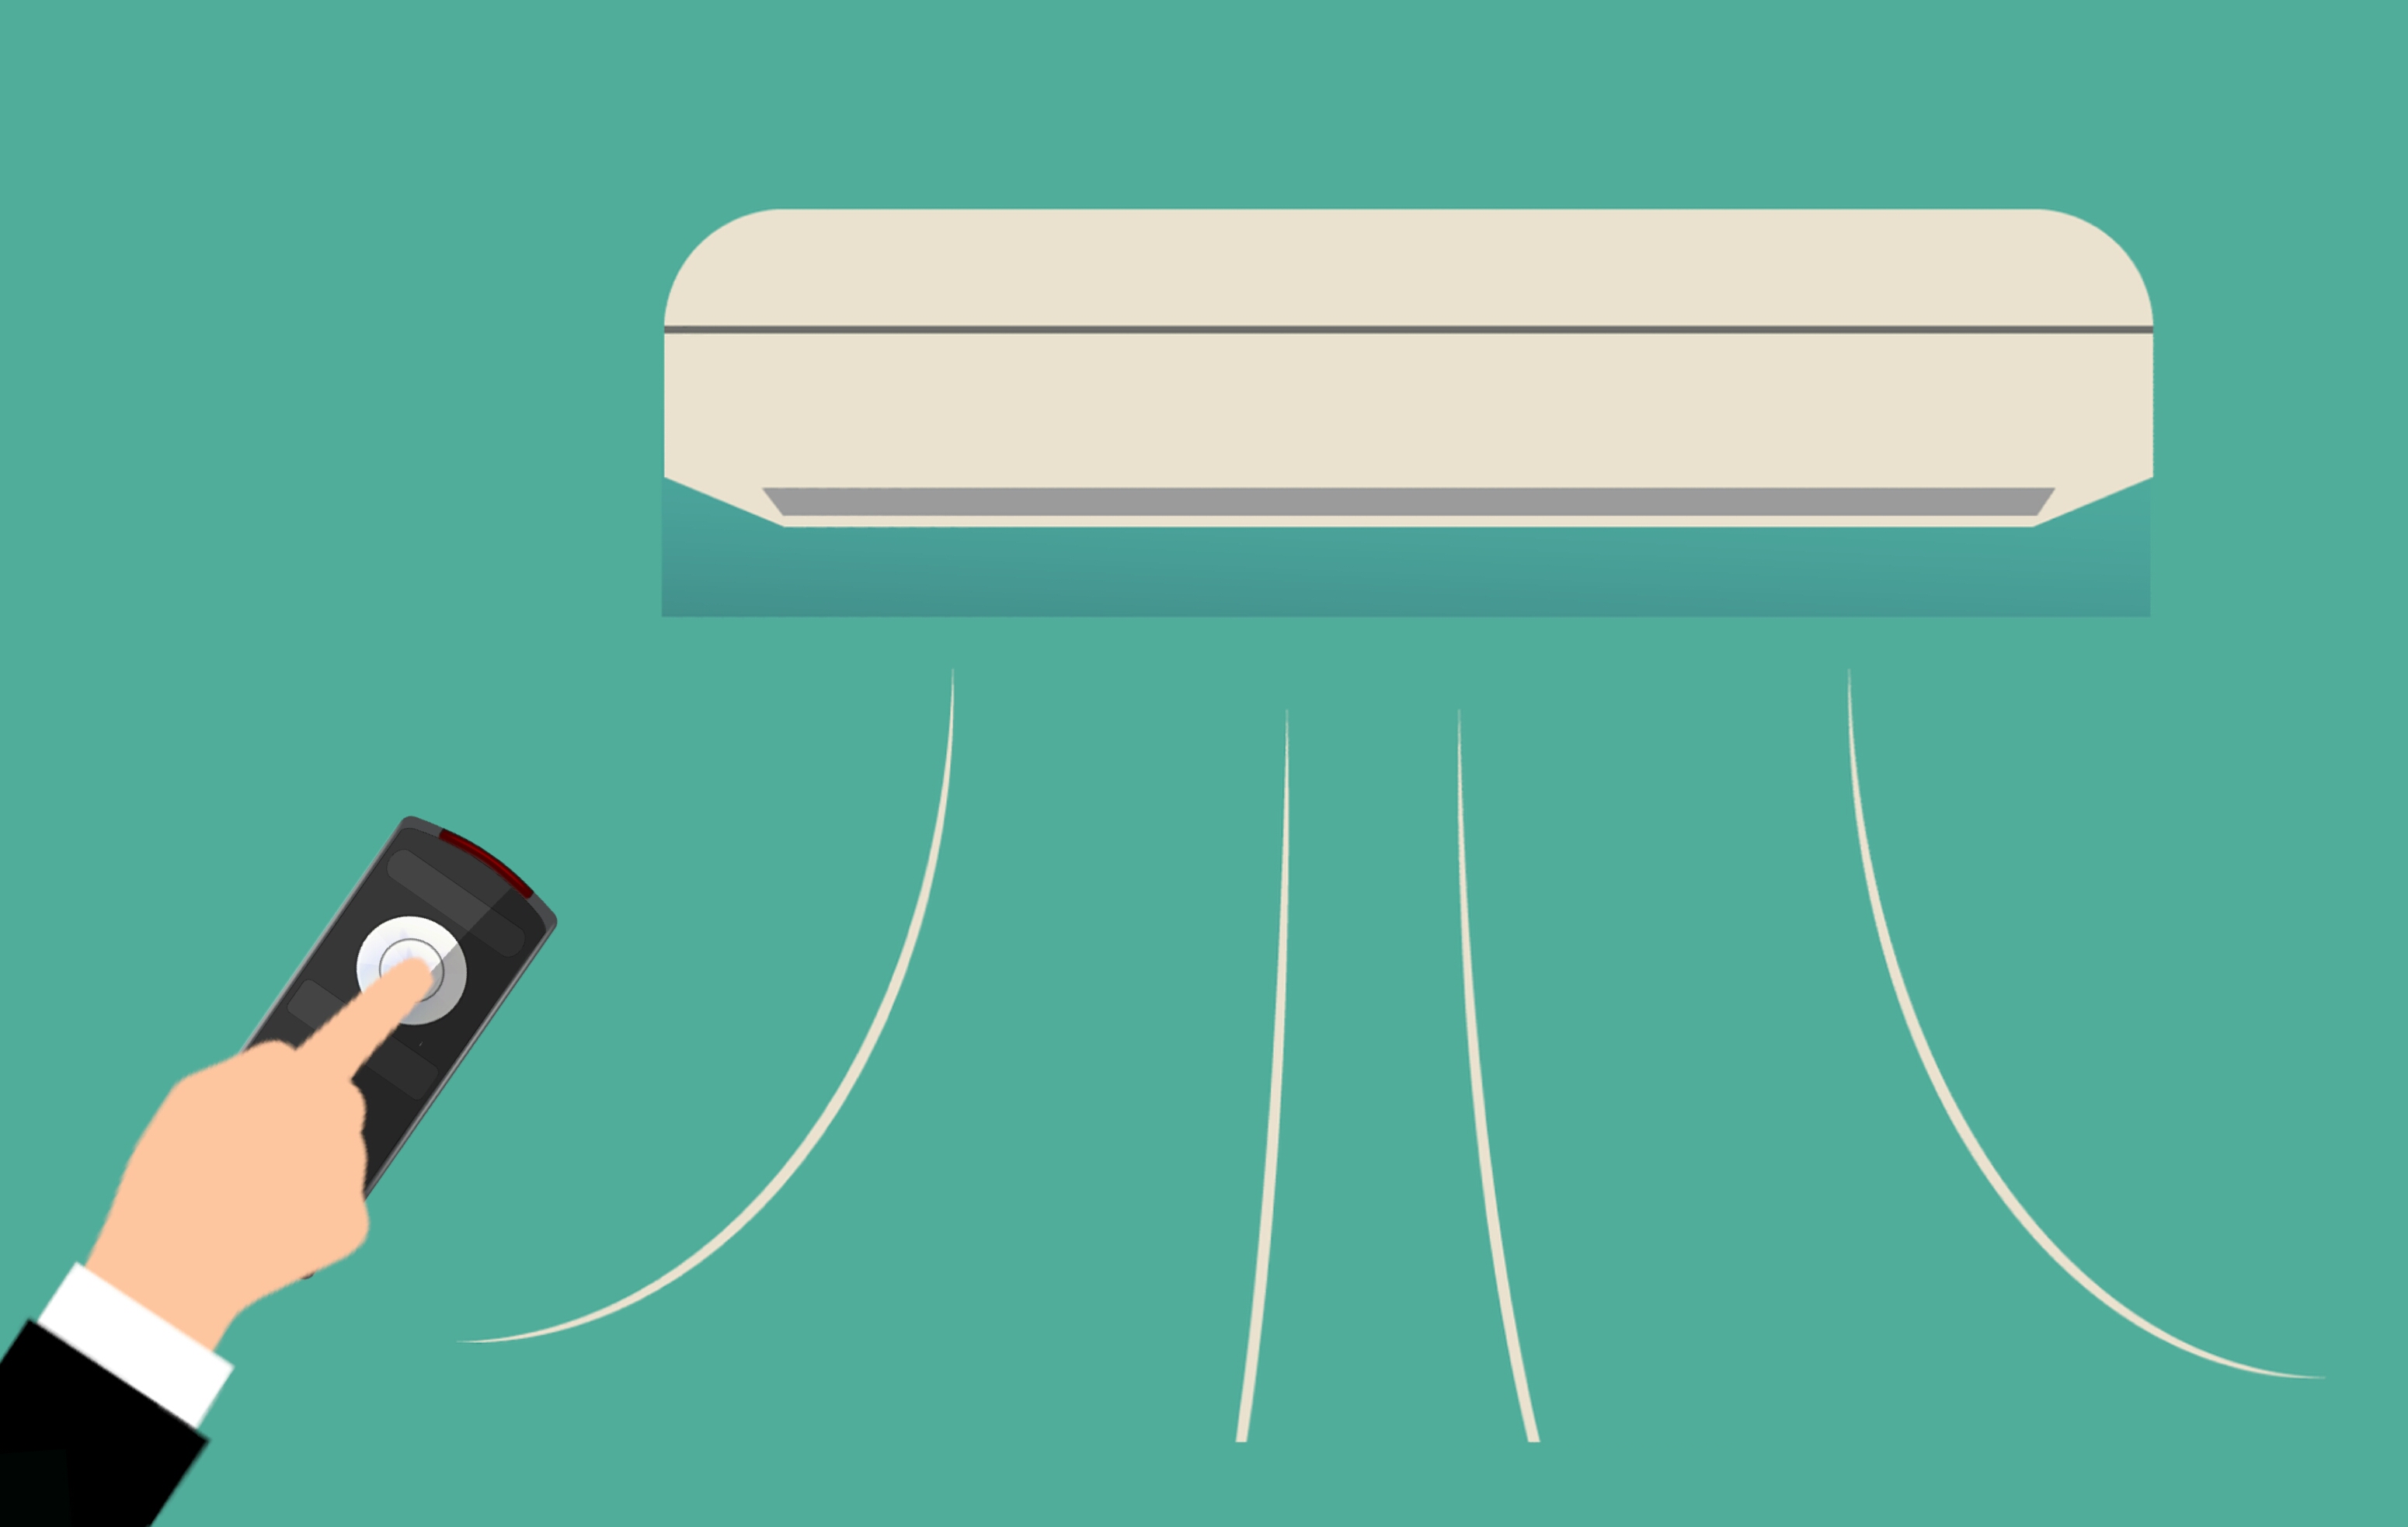
air, conditioner, remote, split, control, cooling, condition, cooler, appliance, equipment, electric, conditioning, cool, cold, heat, office, home, hot, indoor, house, hand, button, green, illustration, animation